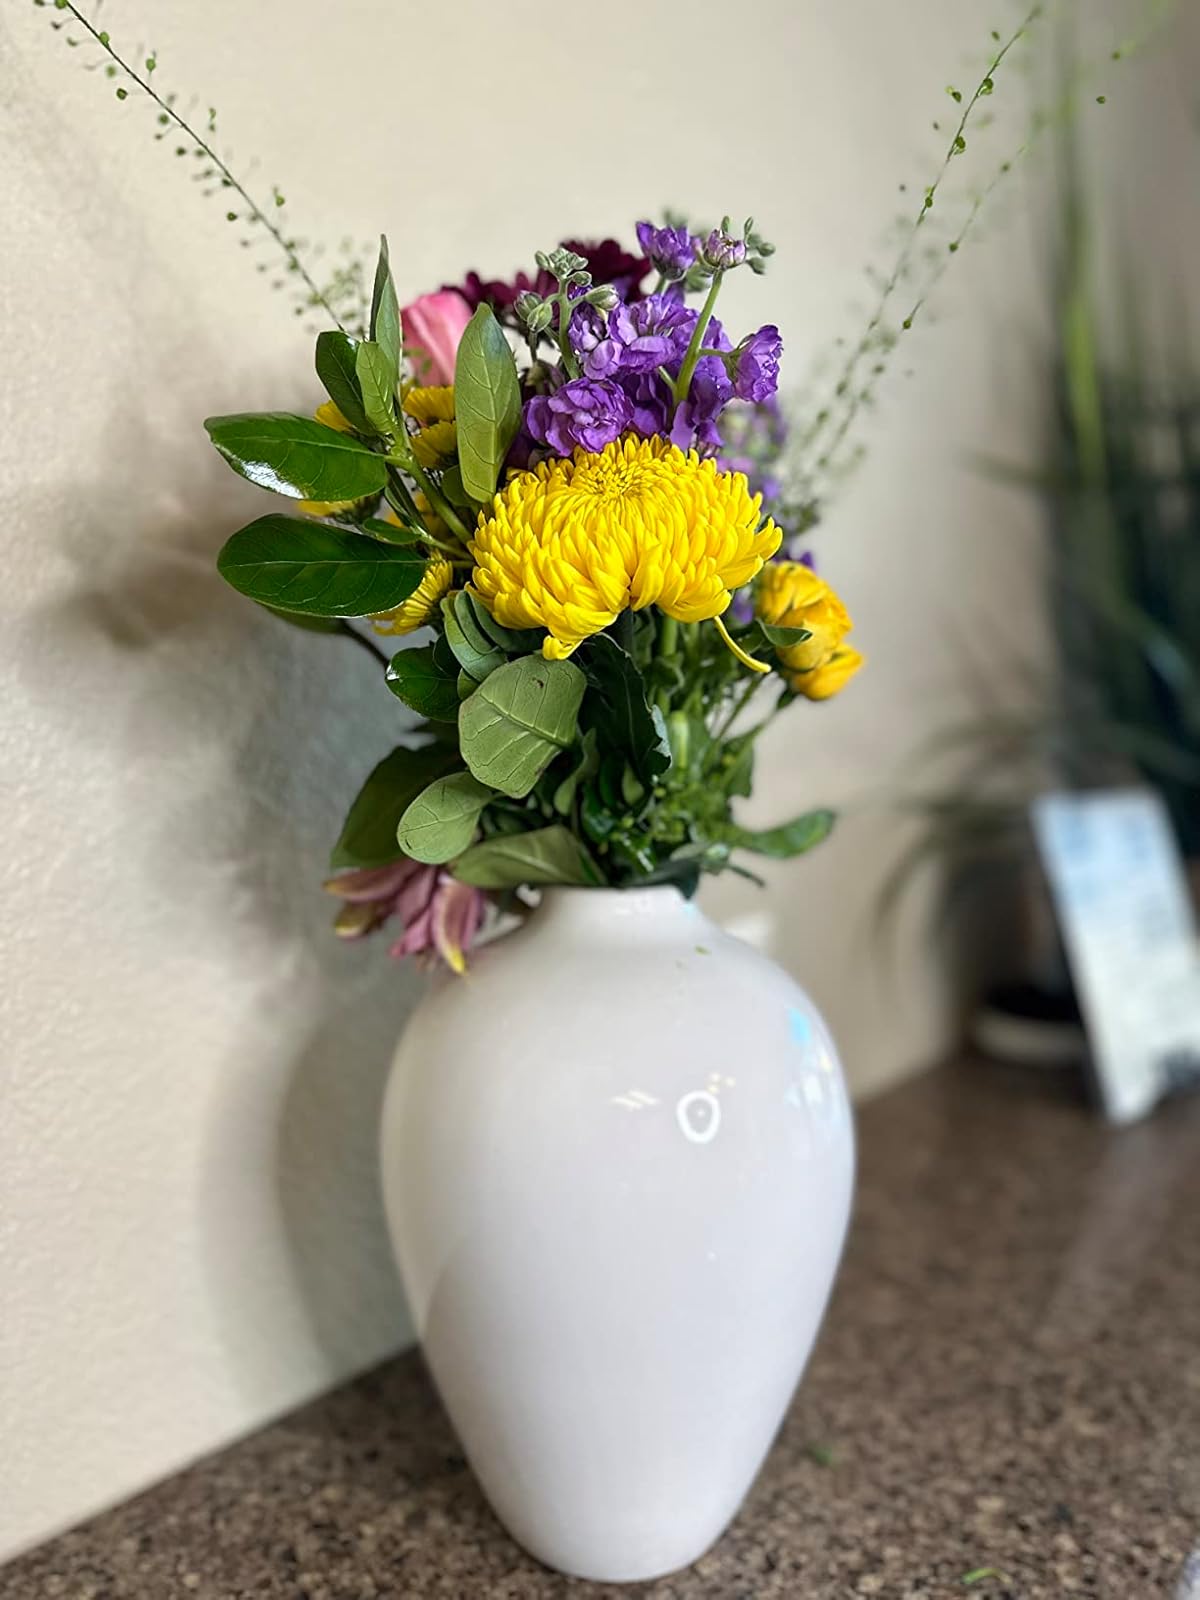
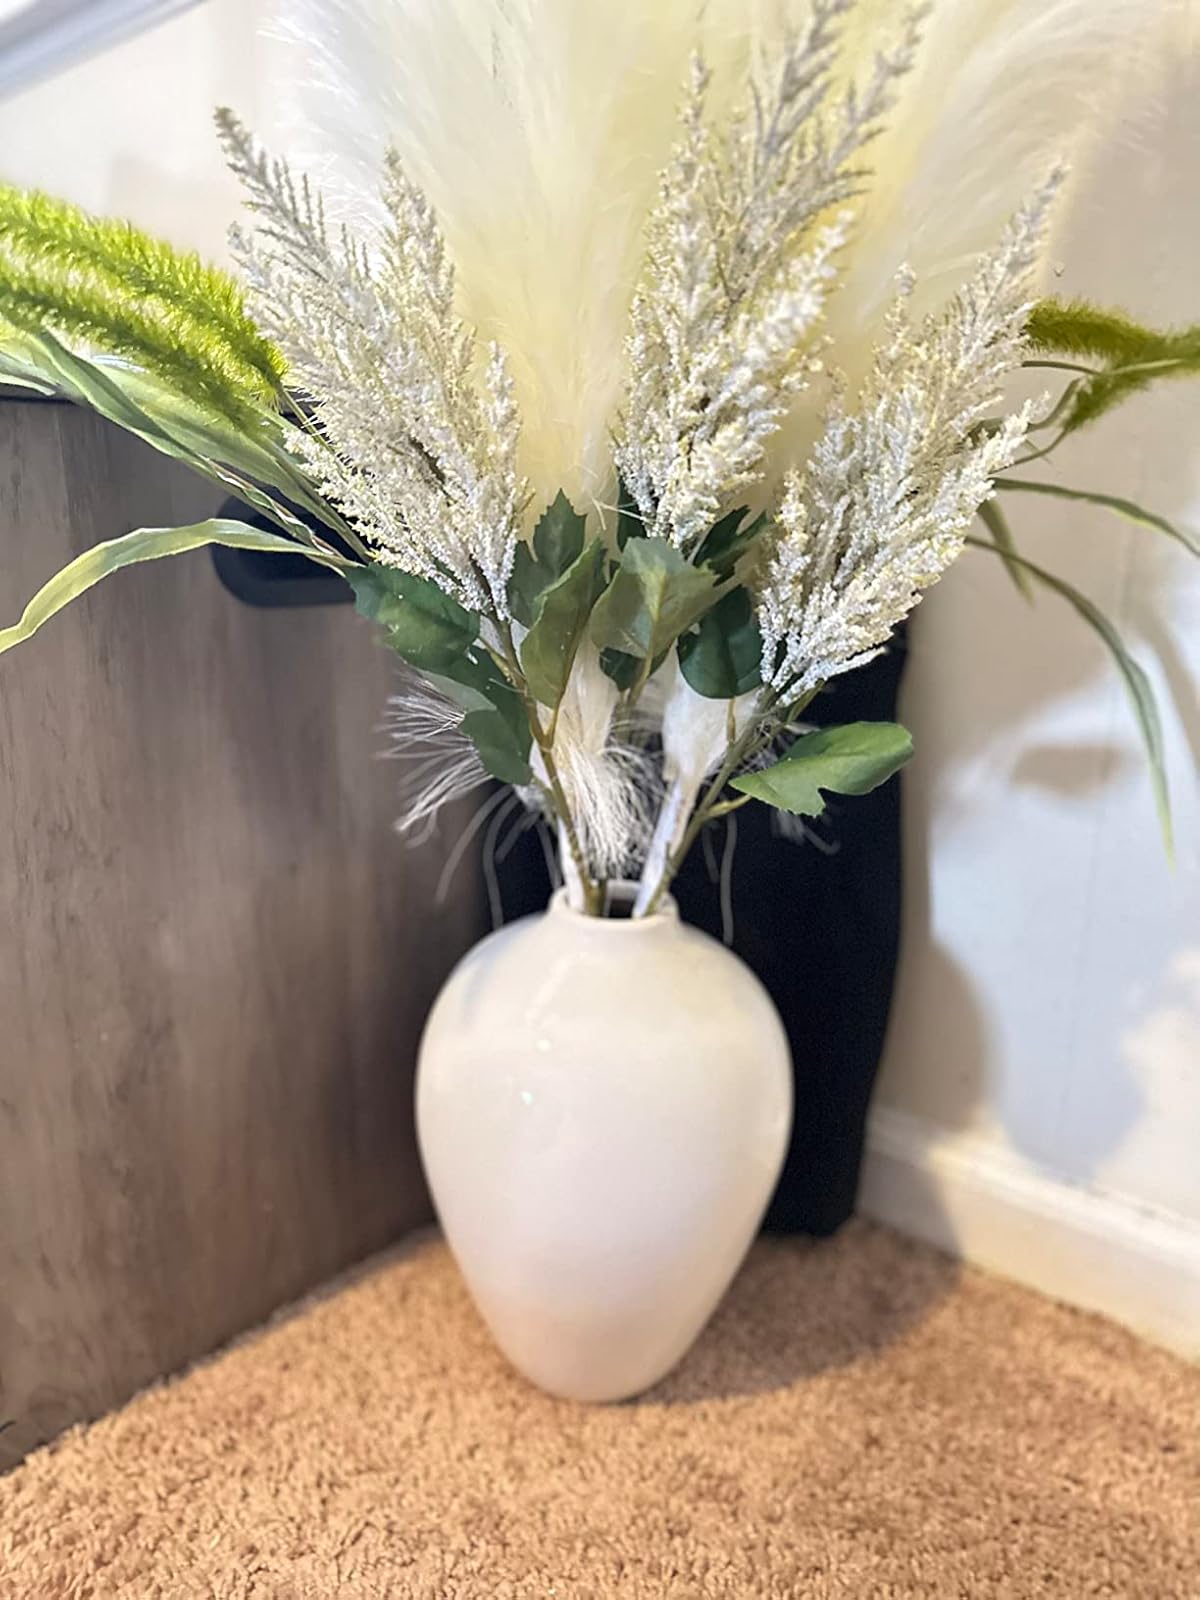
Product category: vase
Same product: yes